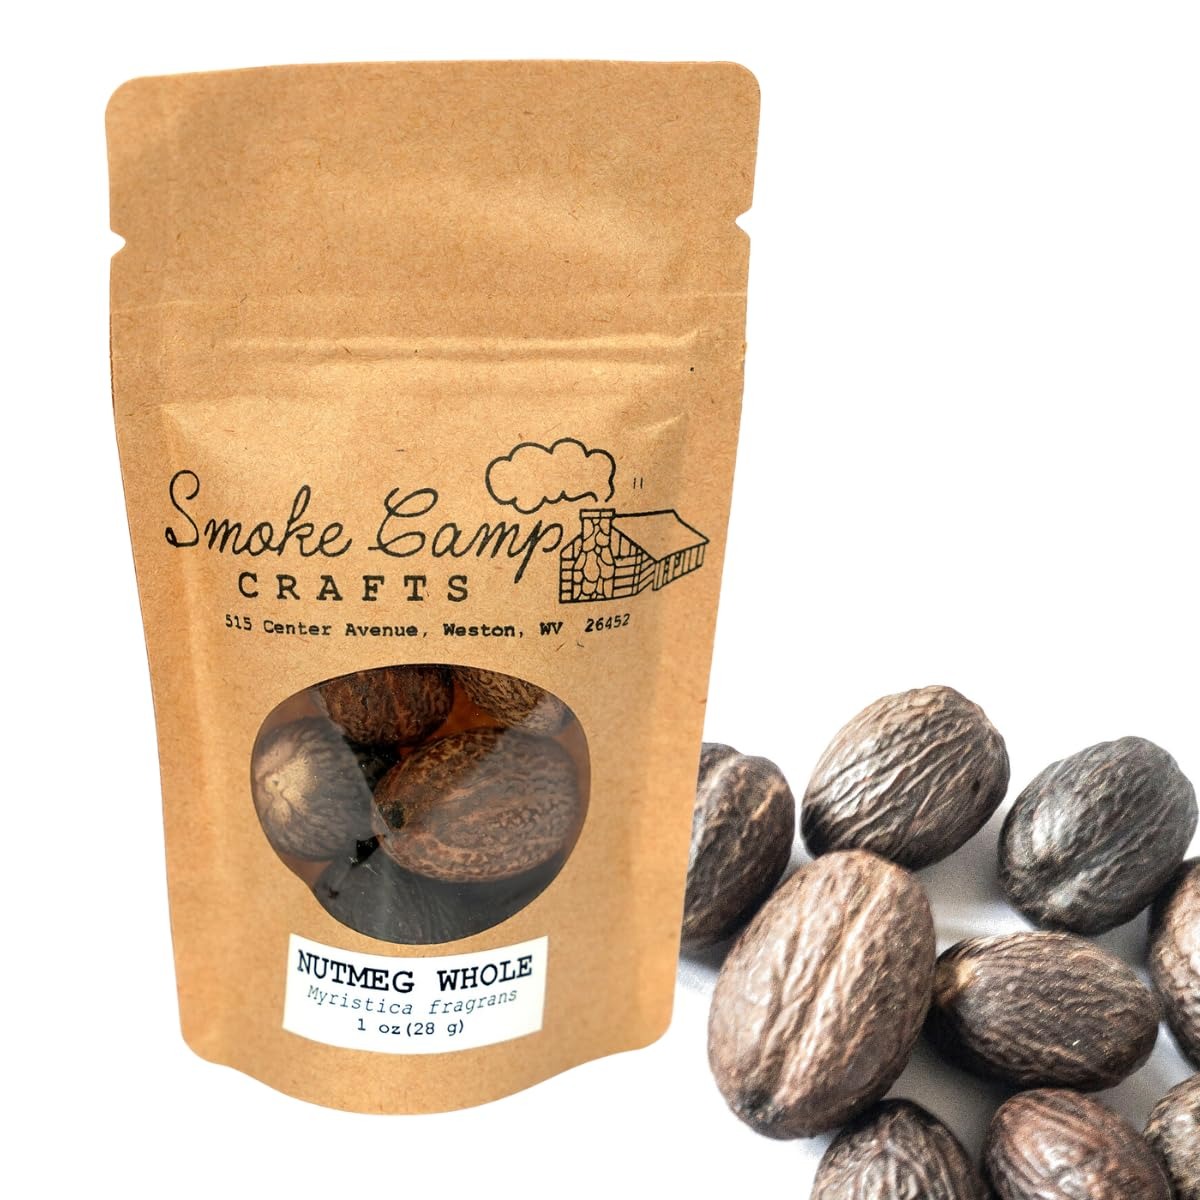
Item Name: Nutmeg (Whole), Myristica fragrans, 1 oz Dried Herb
Bullet Point 1: Made in West Virginia, USA
Bullet Point 2: Made in West Virginia, USA
Bullet Point 3: No Preservatives or Additives
Bullet Point 4: Woman-Owned, Women's Business Enterprise (WBE), Women-Owned Small Business (WOSB) Certified
Product Description: You will receive one ounce of whole nutmeg.
Value: 1.0
Unit: Ounce

Price: 10